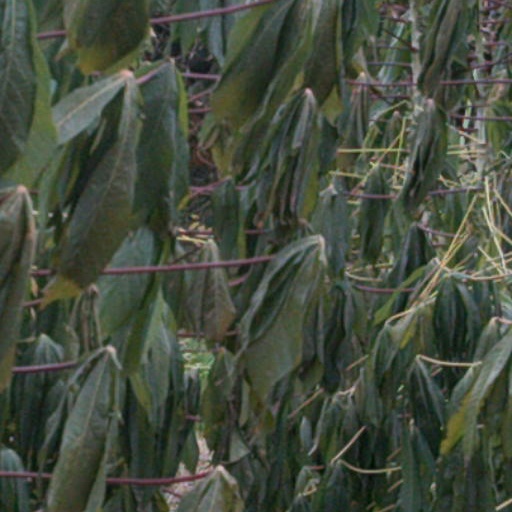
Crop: cassava